Current limiting reactor

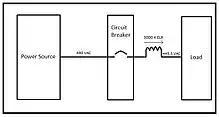
Current limiting reactor

The main motive of using current limiting reactors is to reduce short-circuit currents so that circuit breakers with lower short circuit breaking capacity can be used. They can also be used to protect other system components from high current levels and to limit the inrush current when starting a large motor.